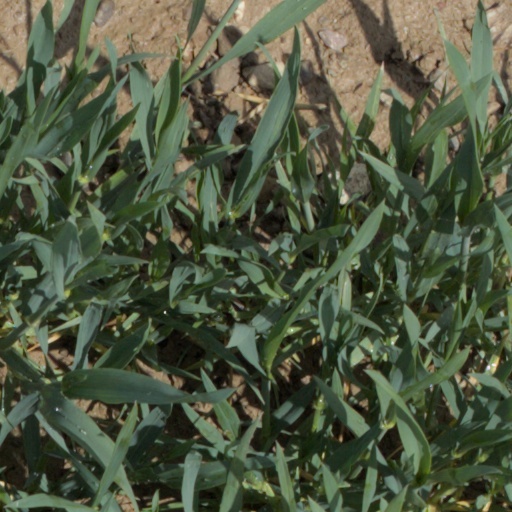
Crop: wheat